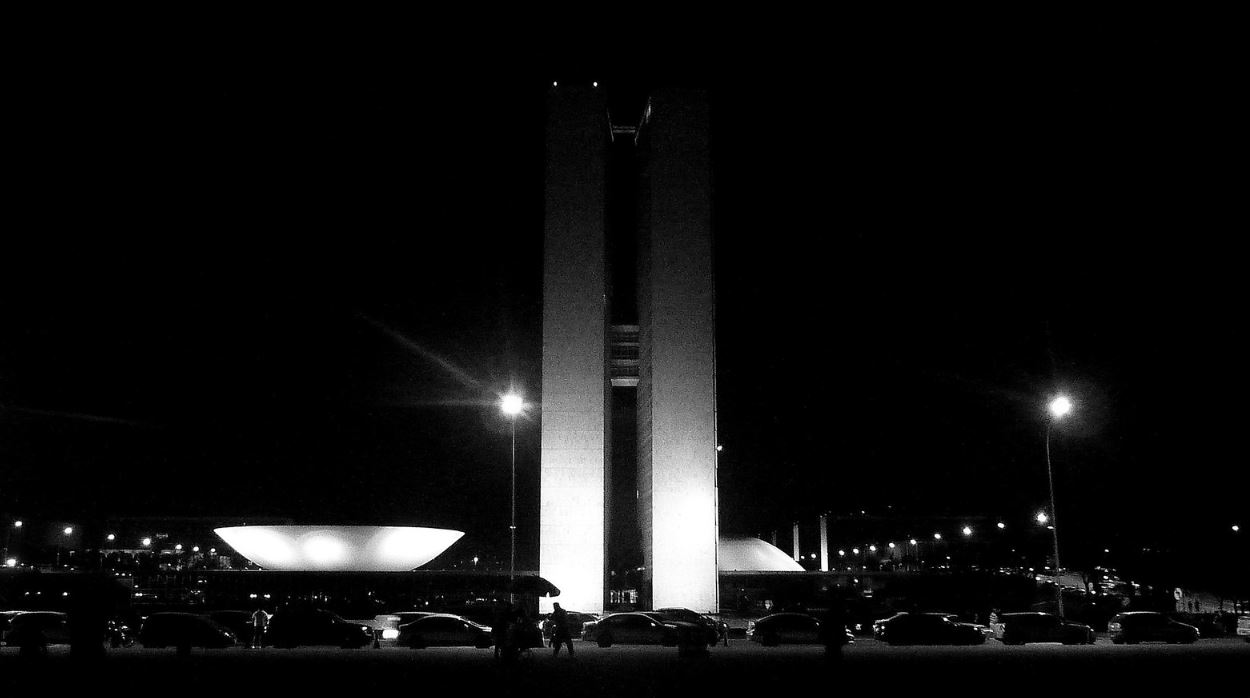
Fire: no
Smoke: no